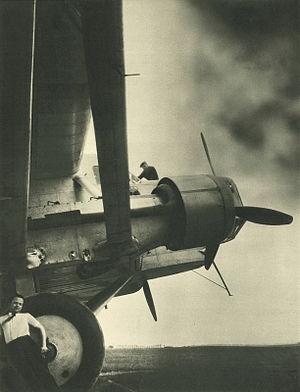
Cette sombre image du plus puissant bombardier construit et essayé en France, le Farman-221, évoque d'une façon particulièrement directe les réalités de l'attaque aérienne.
Le Farman F.222 est un bombardier français quadrimoteur de la Seconde Guerre mondiale.